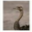
Label: bird